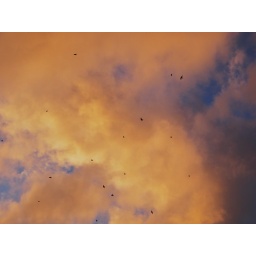
Many birds in the sky